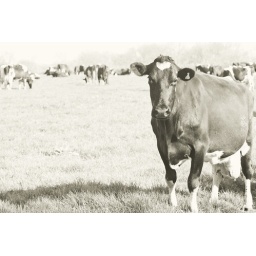
A cow regards me suspiciously as I hover by the gate to its field